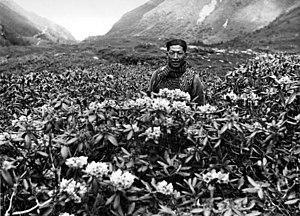
Rhododendron nivale est une espèce de plantes de la famille des Ericaceae. C'est l'un des seuls buissons capables de survivre aux conditions extrêmes.